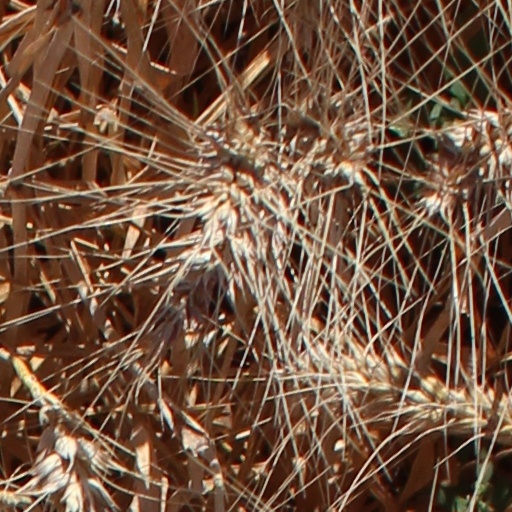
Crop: wheat